Answer in natural language. Is Television further away or in front of black colour tv stand? Choose between the following options: in front or further away
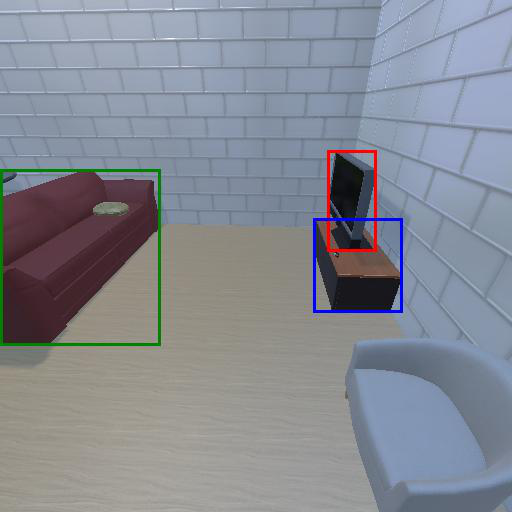
<answer>in front</answer>